The Pain and the Great One

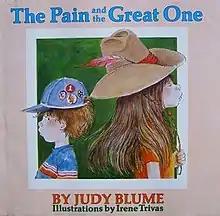
1984 edition

The Pain and the Great One is a children's picture book published in 1974, written by Judy Blume and illustrated by Irene Trivas. This is the only picture book written by Blume that American illustrator Tomie dePaola illustrated. However, many of Blume's other novels, notably "The One in the Middle Is the Green Kangaroo" and "Tales of a Fourth Grade Nothing", also have interior illustrations.